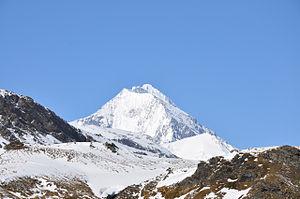
Le mont Sugartop (2 323 m) en Georgie du Sud
Le mont Sugartop, également nommé Sugarloaf Peak ou Sukkertoppen, est le deuxième plus haut sommet de Géorgie du Sud. Il fait partie de la chaîne d'Allardyce et culmine à 2 323 mètres d'altitude.